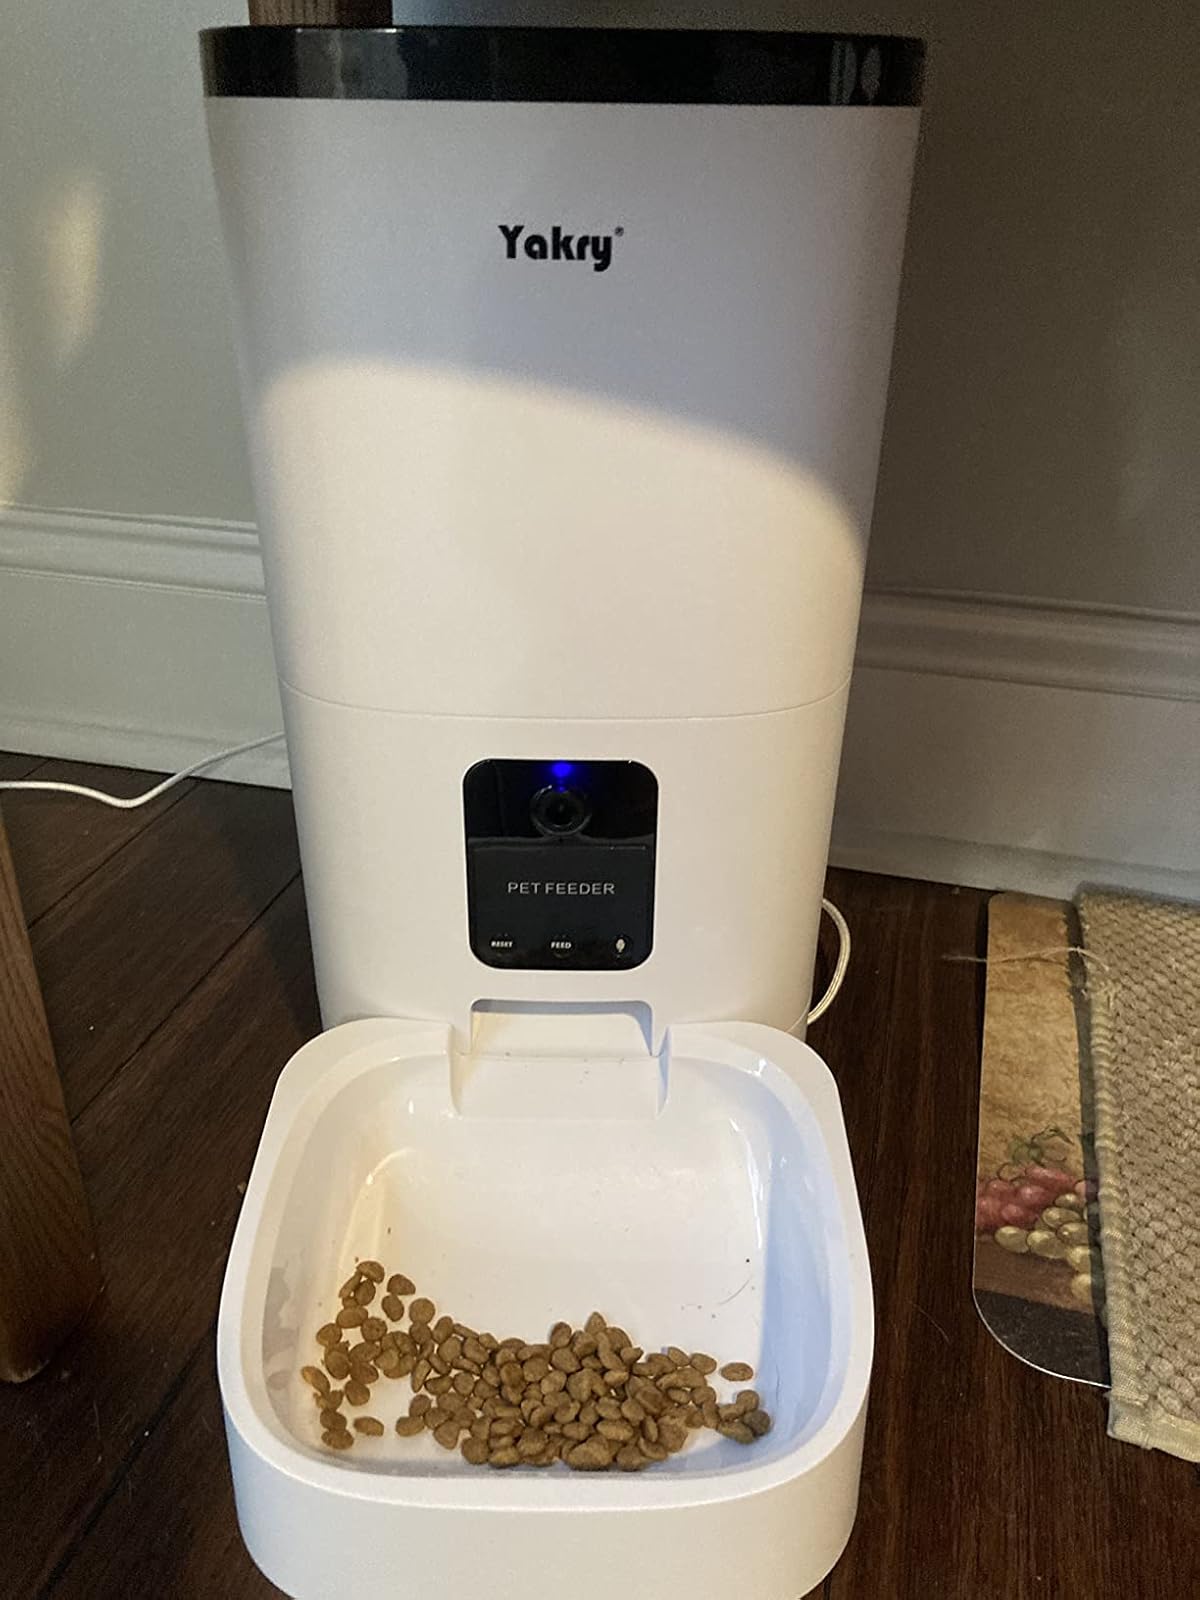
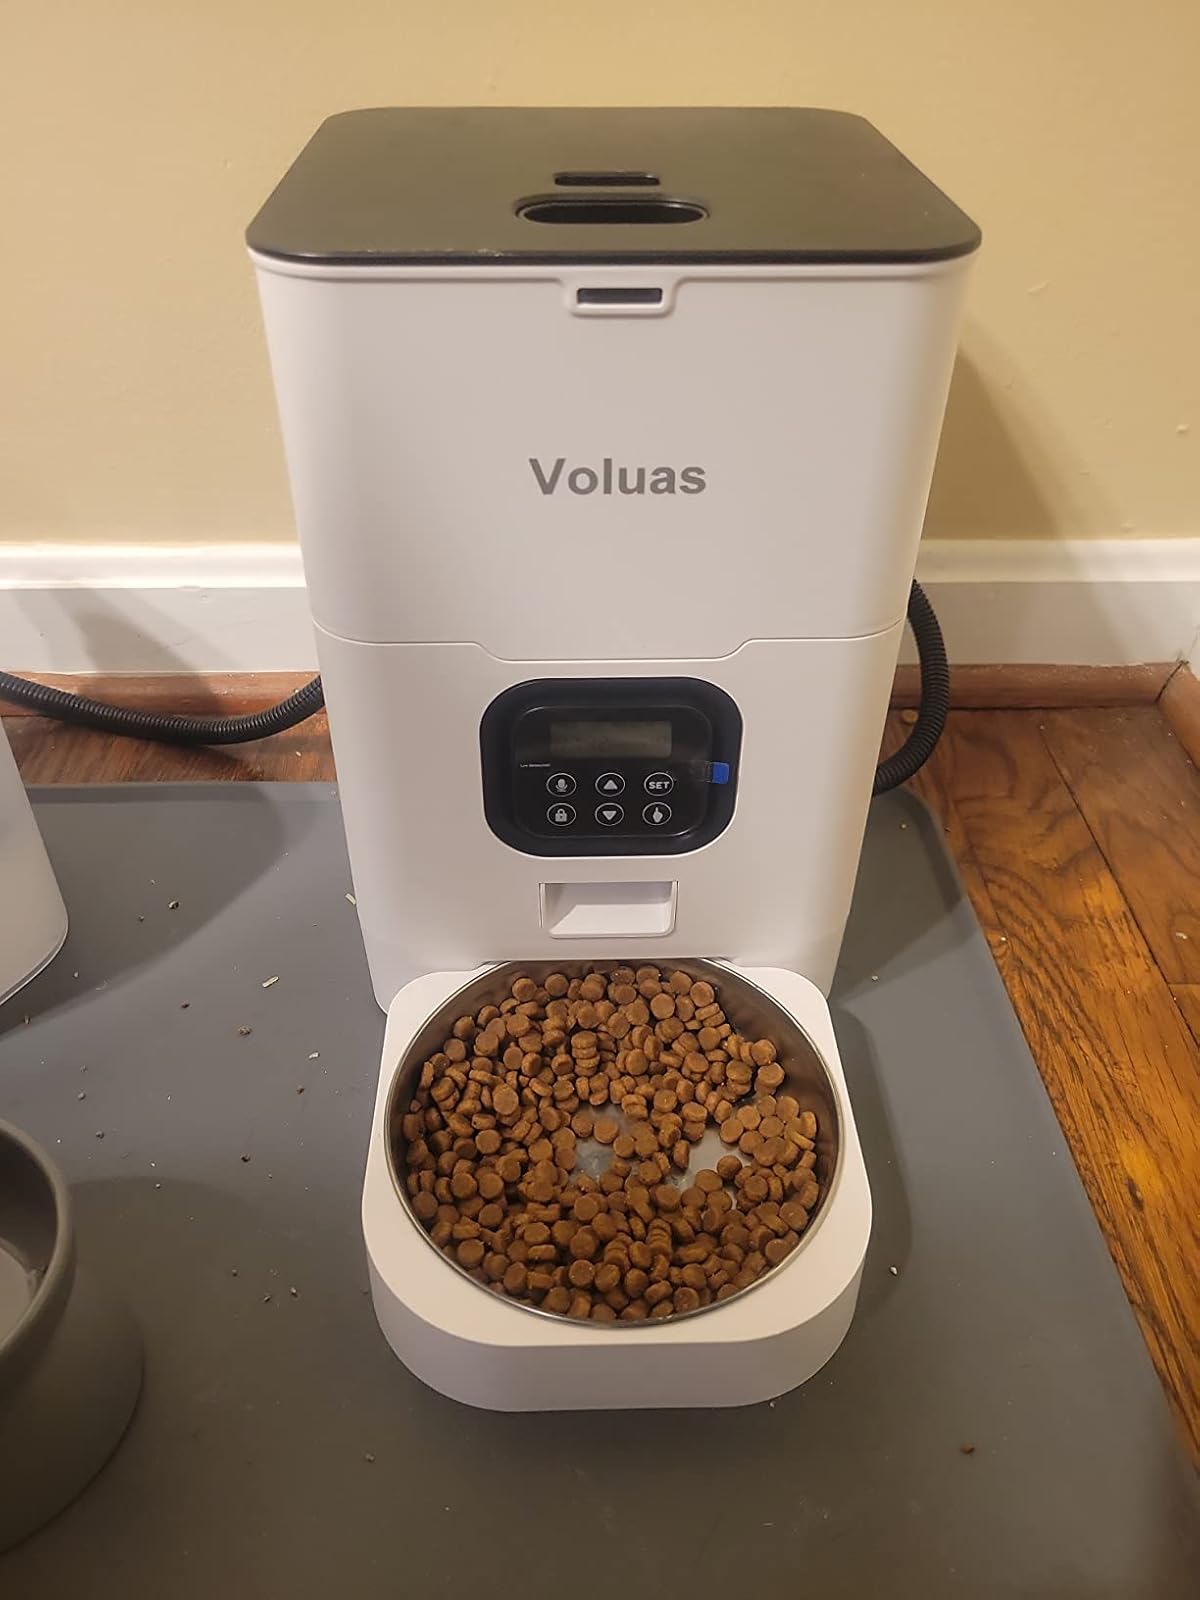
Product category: items_feeder
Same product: no